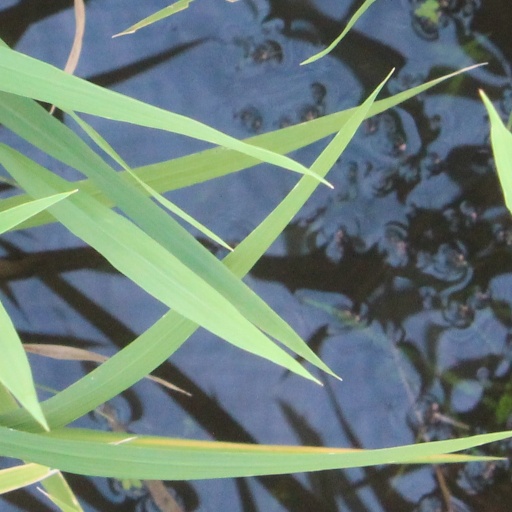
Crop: rice